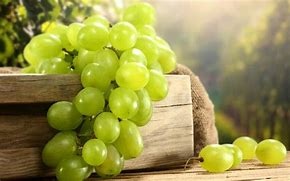
Label: grape